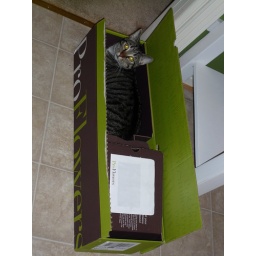
Uncas in my Valentine's Day flower box